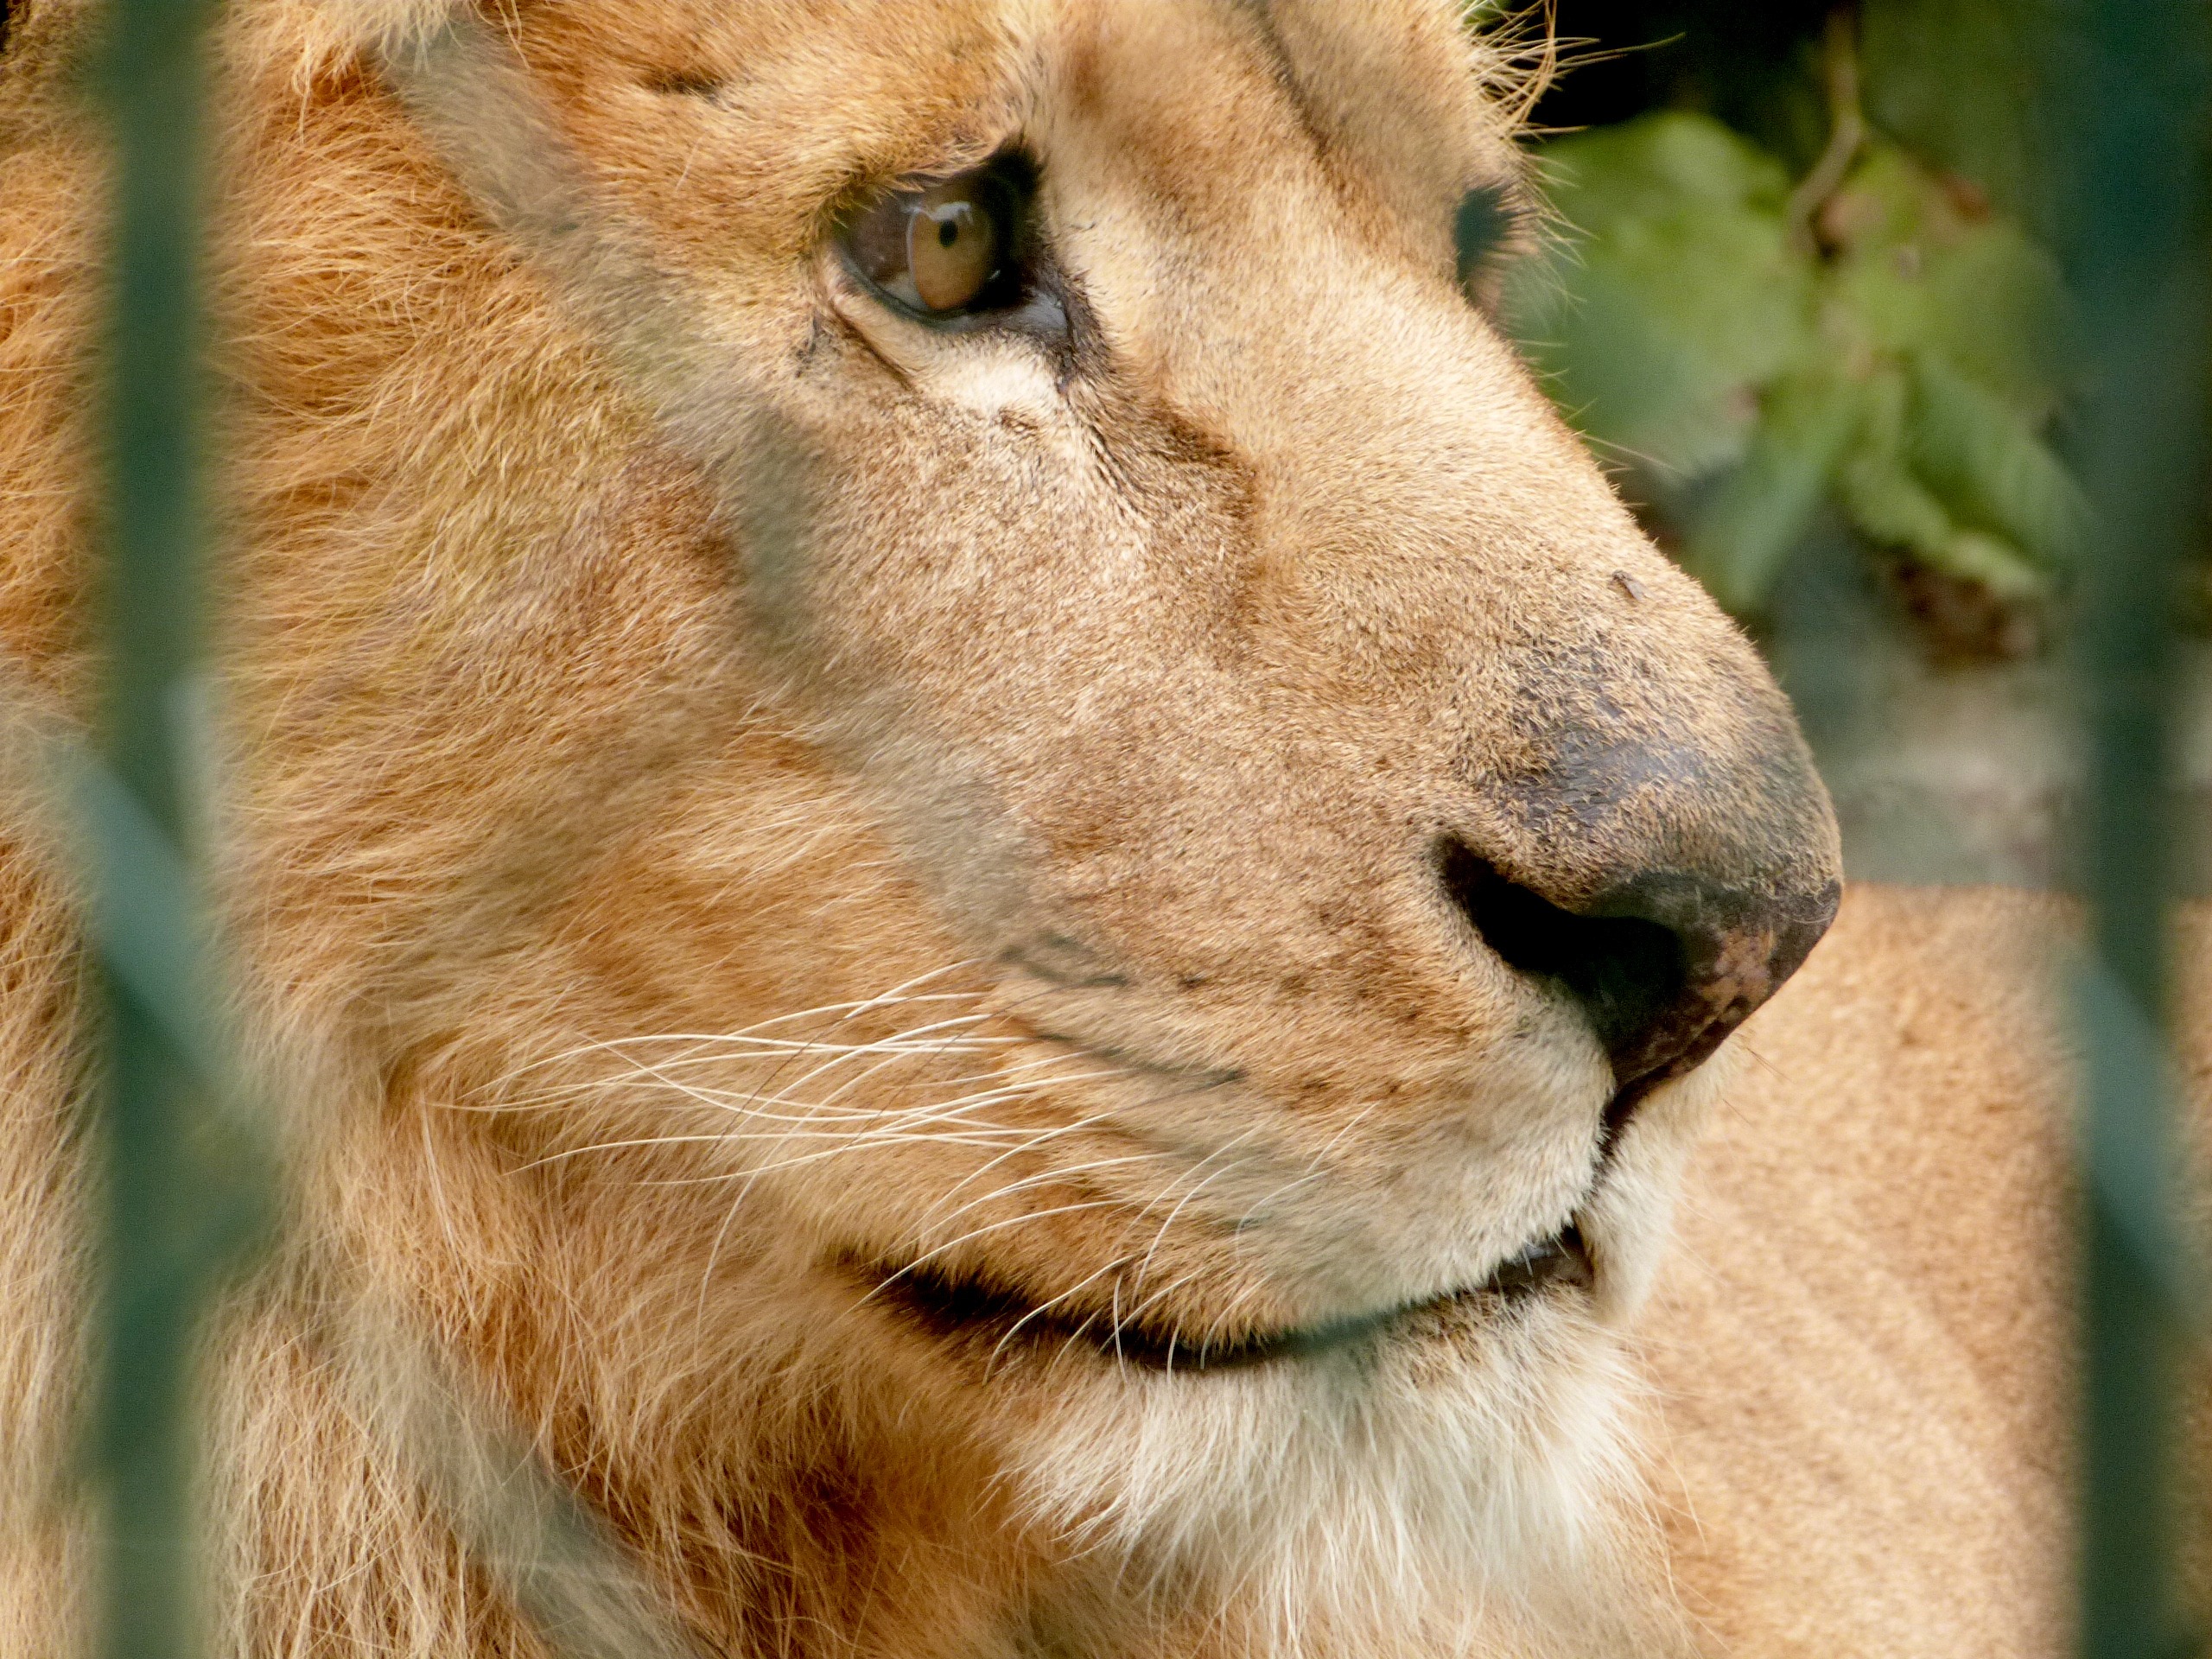
looking, wildlife, zoo, portrait, mammal, fauna, lion, big cat, close up, cheetah, nose, eyes, whiskers, snout, vertebrate, safari, puma, big cats, cat like mammal, dog breed group